Montargull (Artesa de Segre)

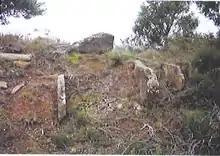
Medieval tombs of Les Pletes

It can be reached taking the L-512 freeway between Montargull and Folquer and approximately 1 km from Montargull on an exit to the right of the freeway which says "Masia Les Pletes". Once the entrance of the Masia has been reached, the tombs can be found on a road starting from this entrance at about 100 m. It is funerary monument from the Middle Ages. The necropolis is composed by several flat stones distributed as a rectangle.